Clarence (1922 film)

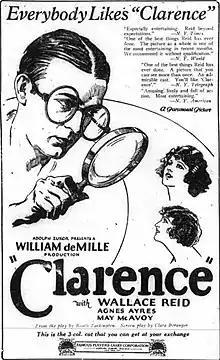
Poster for the film from a newspaper.

Clarence is a 1922 American silent comedy drama, based on the 1919 play by Booth Tarkington, produced by Famous Players–Lasky and distributed through Paramount Pictures. It was directed by William C. deMille and starred Wallace Reid in his penultimate screen appearance.